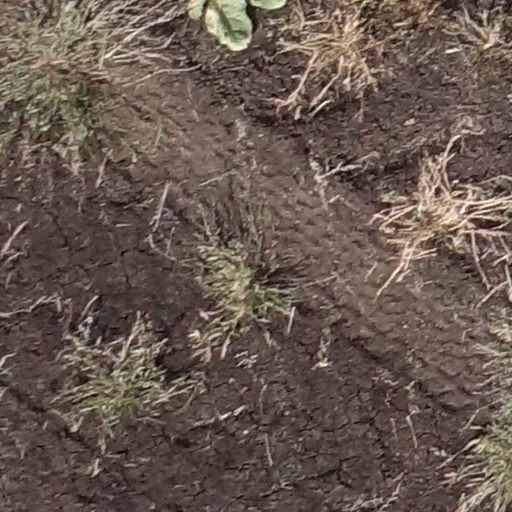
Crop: sorghum